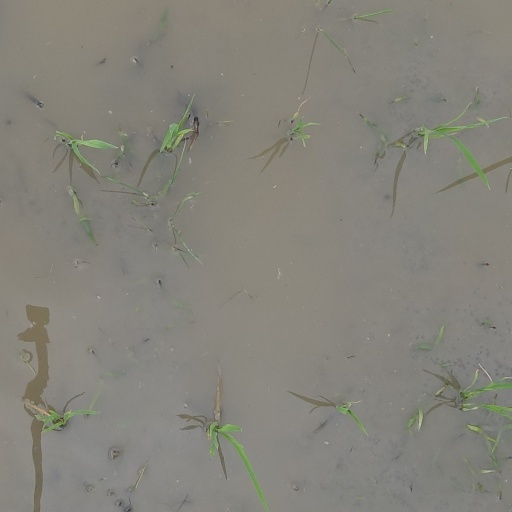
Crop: rice